William Carrigan

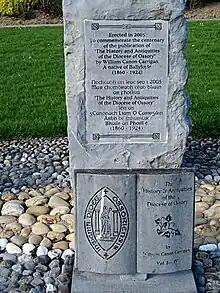
Memorial to Rev William Carrigan in Ballyfoyle, County Kilkenny

William Carrigan (29 August 1860 – 12 December 1924) was an Irish Roman Catholic priest and historian, who was appointed canon of the Diocese of Ossory.